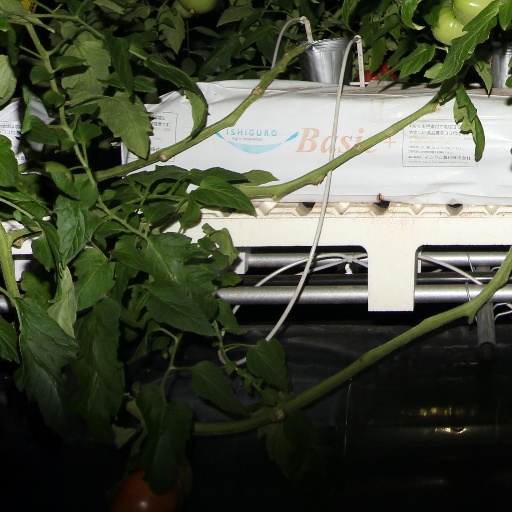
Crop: tomato